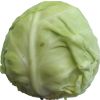
Label: white_cabbage